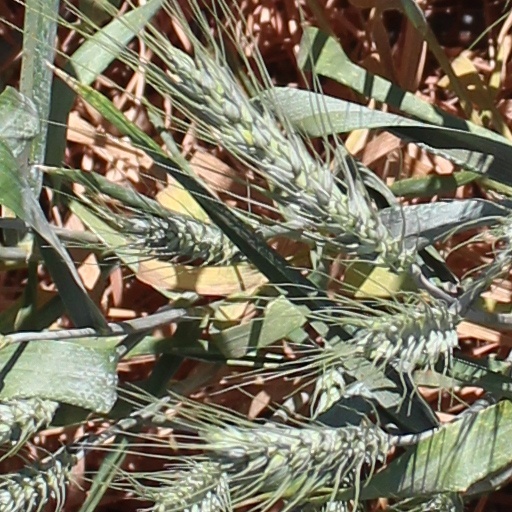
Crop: wheat